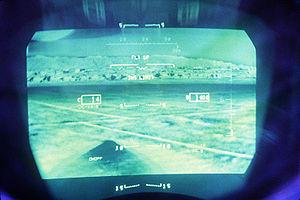
LANTIRN est un système combiné de navigation et de désignation d'objectif en usage sur les avions de combat F-15E et F-16 de l'US Air Force. LANTIRN améliore de façon significative l'efficacité opérationnelle de ces appareils, en leur permettant de voler à faible altitude, de nuit et par tout temps, afin d'engager des cibles terrestres au moyen de munitions guidées.
Dans le domaine de l'aviation militaire, l'affichage tête haute permet au pilote de surveiller son environnement en même temps que des informations fournies par ses instruments de bord. Ce procédé consiste à superposer des informations nécessaires au pilotage, à la navigation ou à la réalisation de la mission, sur l’environnement extérieur, au moyen d'un petit projecteur affichant l'image sur un ou plusieurs miroirs semi-transparents.